2008–2009 Kenya drought

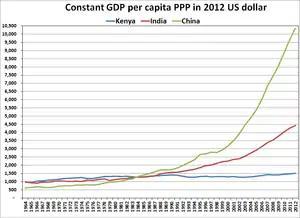

Before the 2008 drought, the Kenyan economy had been growing at relatively high annual rates ranging from 6 to 7 per cent, and it was expected to continue on the same path during the following years. The annual growth rate fell to 1.5 per cent because of the drought. Despite the growth they worked for in the construction sector, tourism and agriculture faced very high declines (-36 and -5 per cent, respectively), and inflation rose to an unprecedented annual rate of 26.2 per cent.